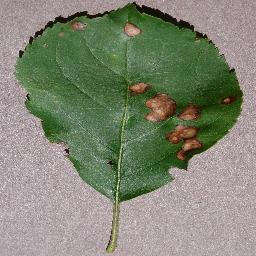
Label: Apple___Black_rot